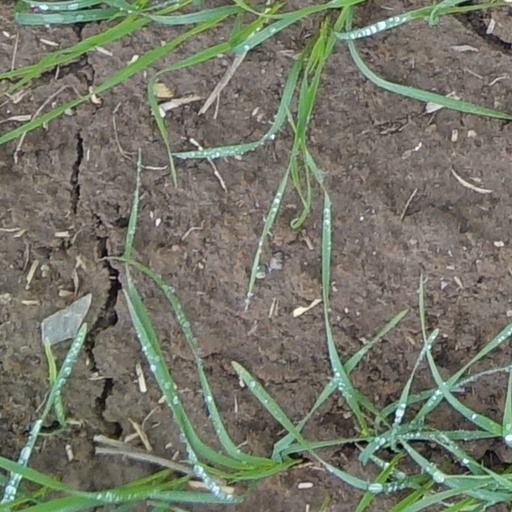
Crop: wheat